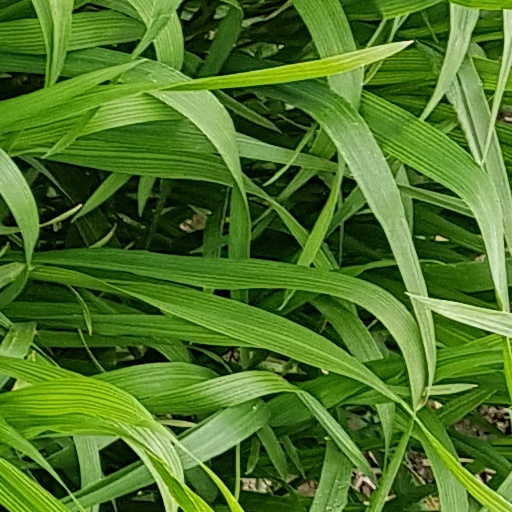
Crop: wheat